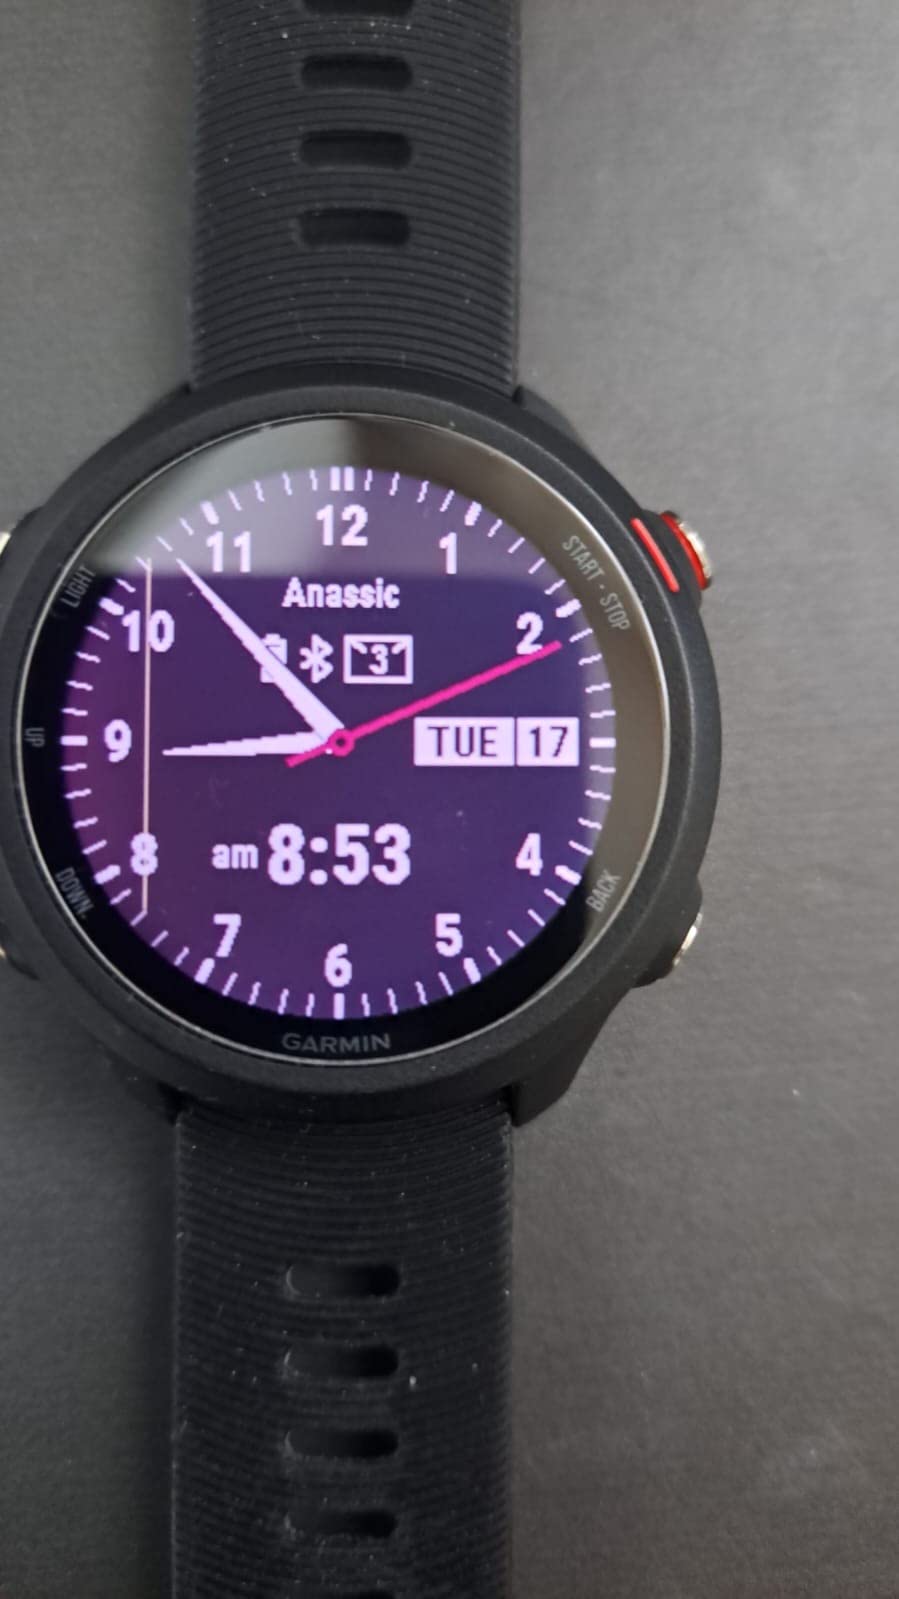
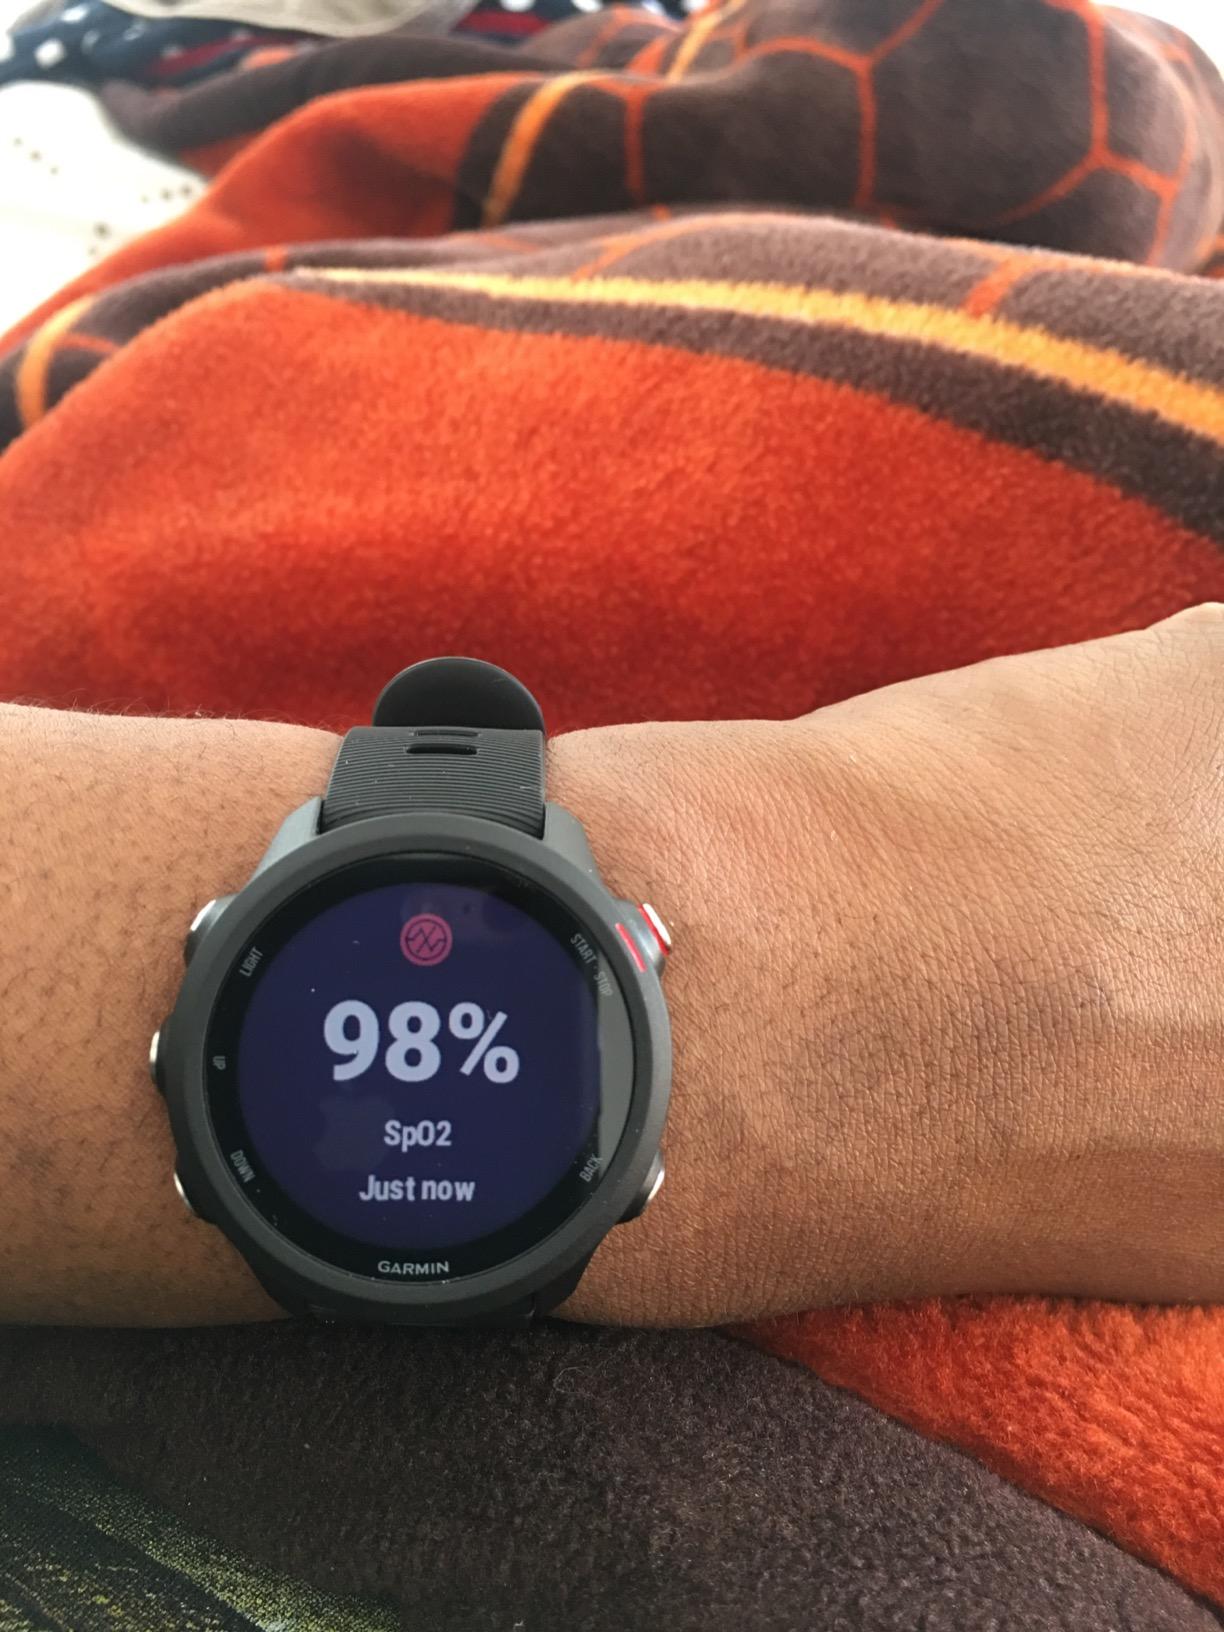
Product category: smartwatch
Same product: yes